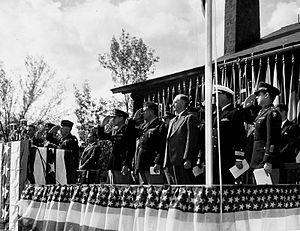
Projet Manhattan est le nom de code du projet de recherche qui produisit la première bombe atomique durant la Seconde Guerre mondiale. Il fut mené par les États-Unis avec la participation du Royaume-Uni et du Canada. De 1942 à 1946, il fut dirigé par le major-général Leslie Richard Groves du corps des ingénieurs de l'armée des États-Unis. Sa composante militaire fut appelée « Manhattan District » et le terme « Manhattan » remplaça graduellement le nom de code officiel, Development of Substitute Materials, pour désigner l'ensemble du projet. Au cours de son développement, le projet absorba son équivalent britannique, Tube Alloys.